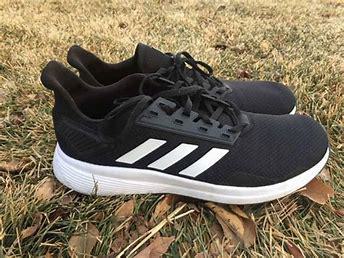
Brand: Adidas
Model: Duramo 9